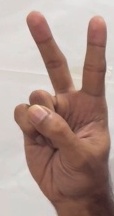
ASL sign: 2